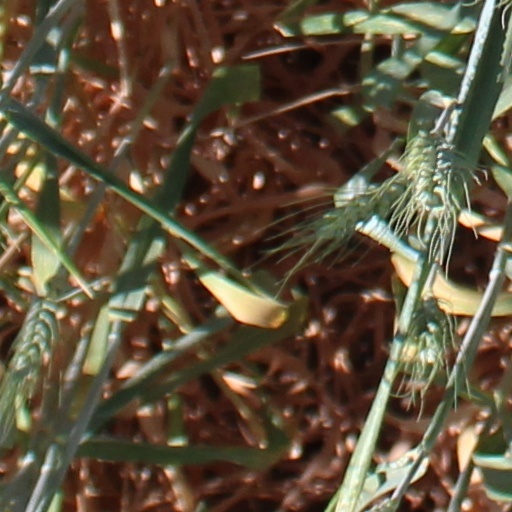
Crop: wheat